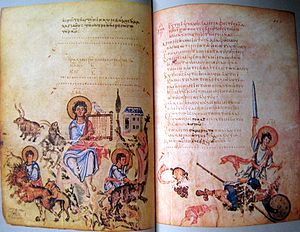
Salmernes Bog
IX
Salmernes Bog er den 19. bog i det Gamle Testamentes kanon. Den er en af de såkaldte poetiske bøger i det Gamle Testamente, ligesom f.eks. Jobs Bog. Den indeholder 150 kapitler, kaldet salmer, og er dermed den bog i Bibelen med flest kapitler. Den indeholder også både Bibelens længste og korteste kapitel, hhv. salme 119 og salme 117. Salmerne er sange om en lang række såvel religiøse som almenmenneskelige temaer. De fleste af salmerne tilskrives kong David, hvorfor han også kaldes salmisten. Andre af salmerne er angiveligt skrevet af Moses, Salomo, Asaf m.fl. Salmernes Bog er den dag i dag meget brugt indenfor både jødedom og kristendom.